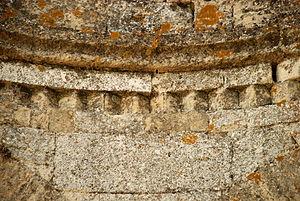
France - Gard - Chapelle Saint-Martin de Saint-Victor-la-Coste
La chapelle Saint-Martin est une chapelle romane en ruines située à Saint-Victor-la-Coste dans le département français du Gard en région Occitanie.